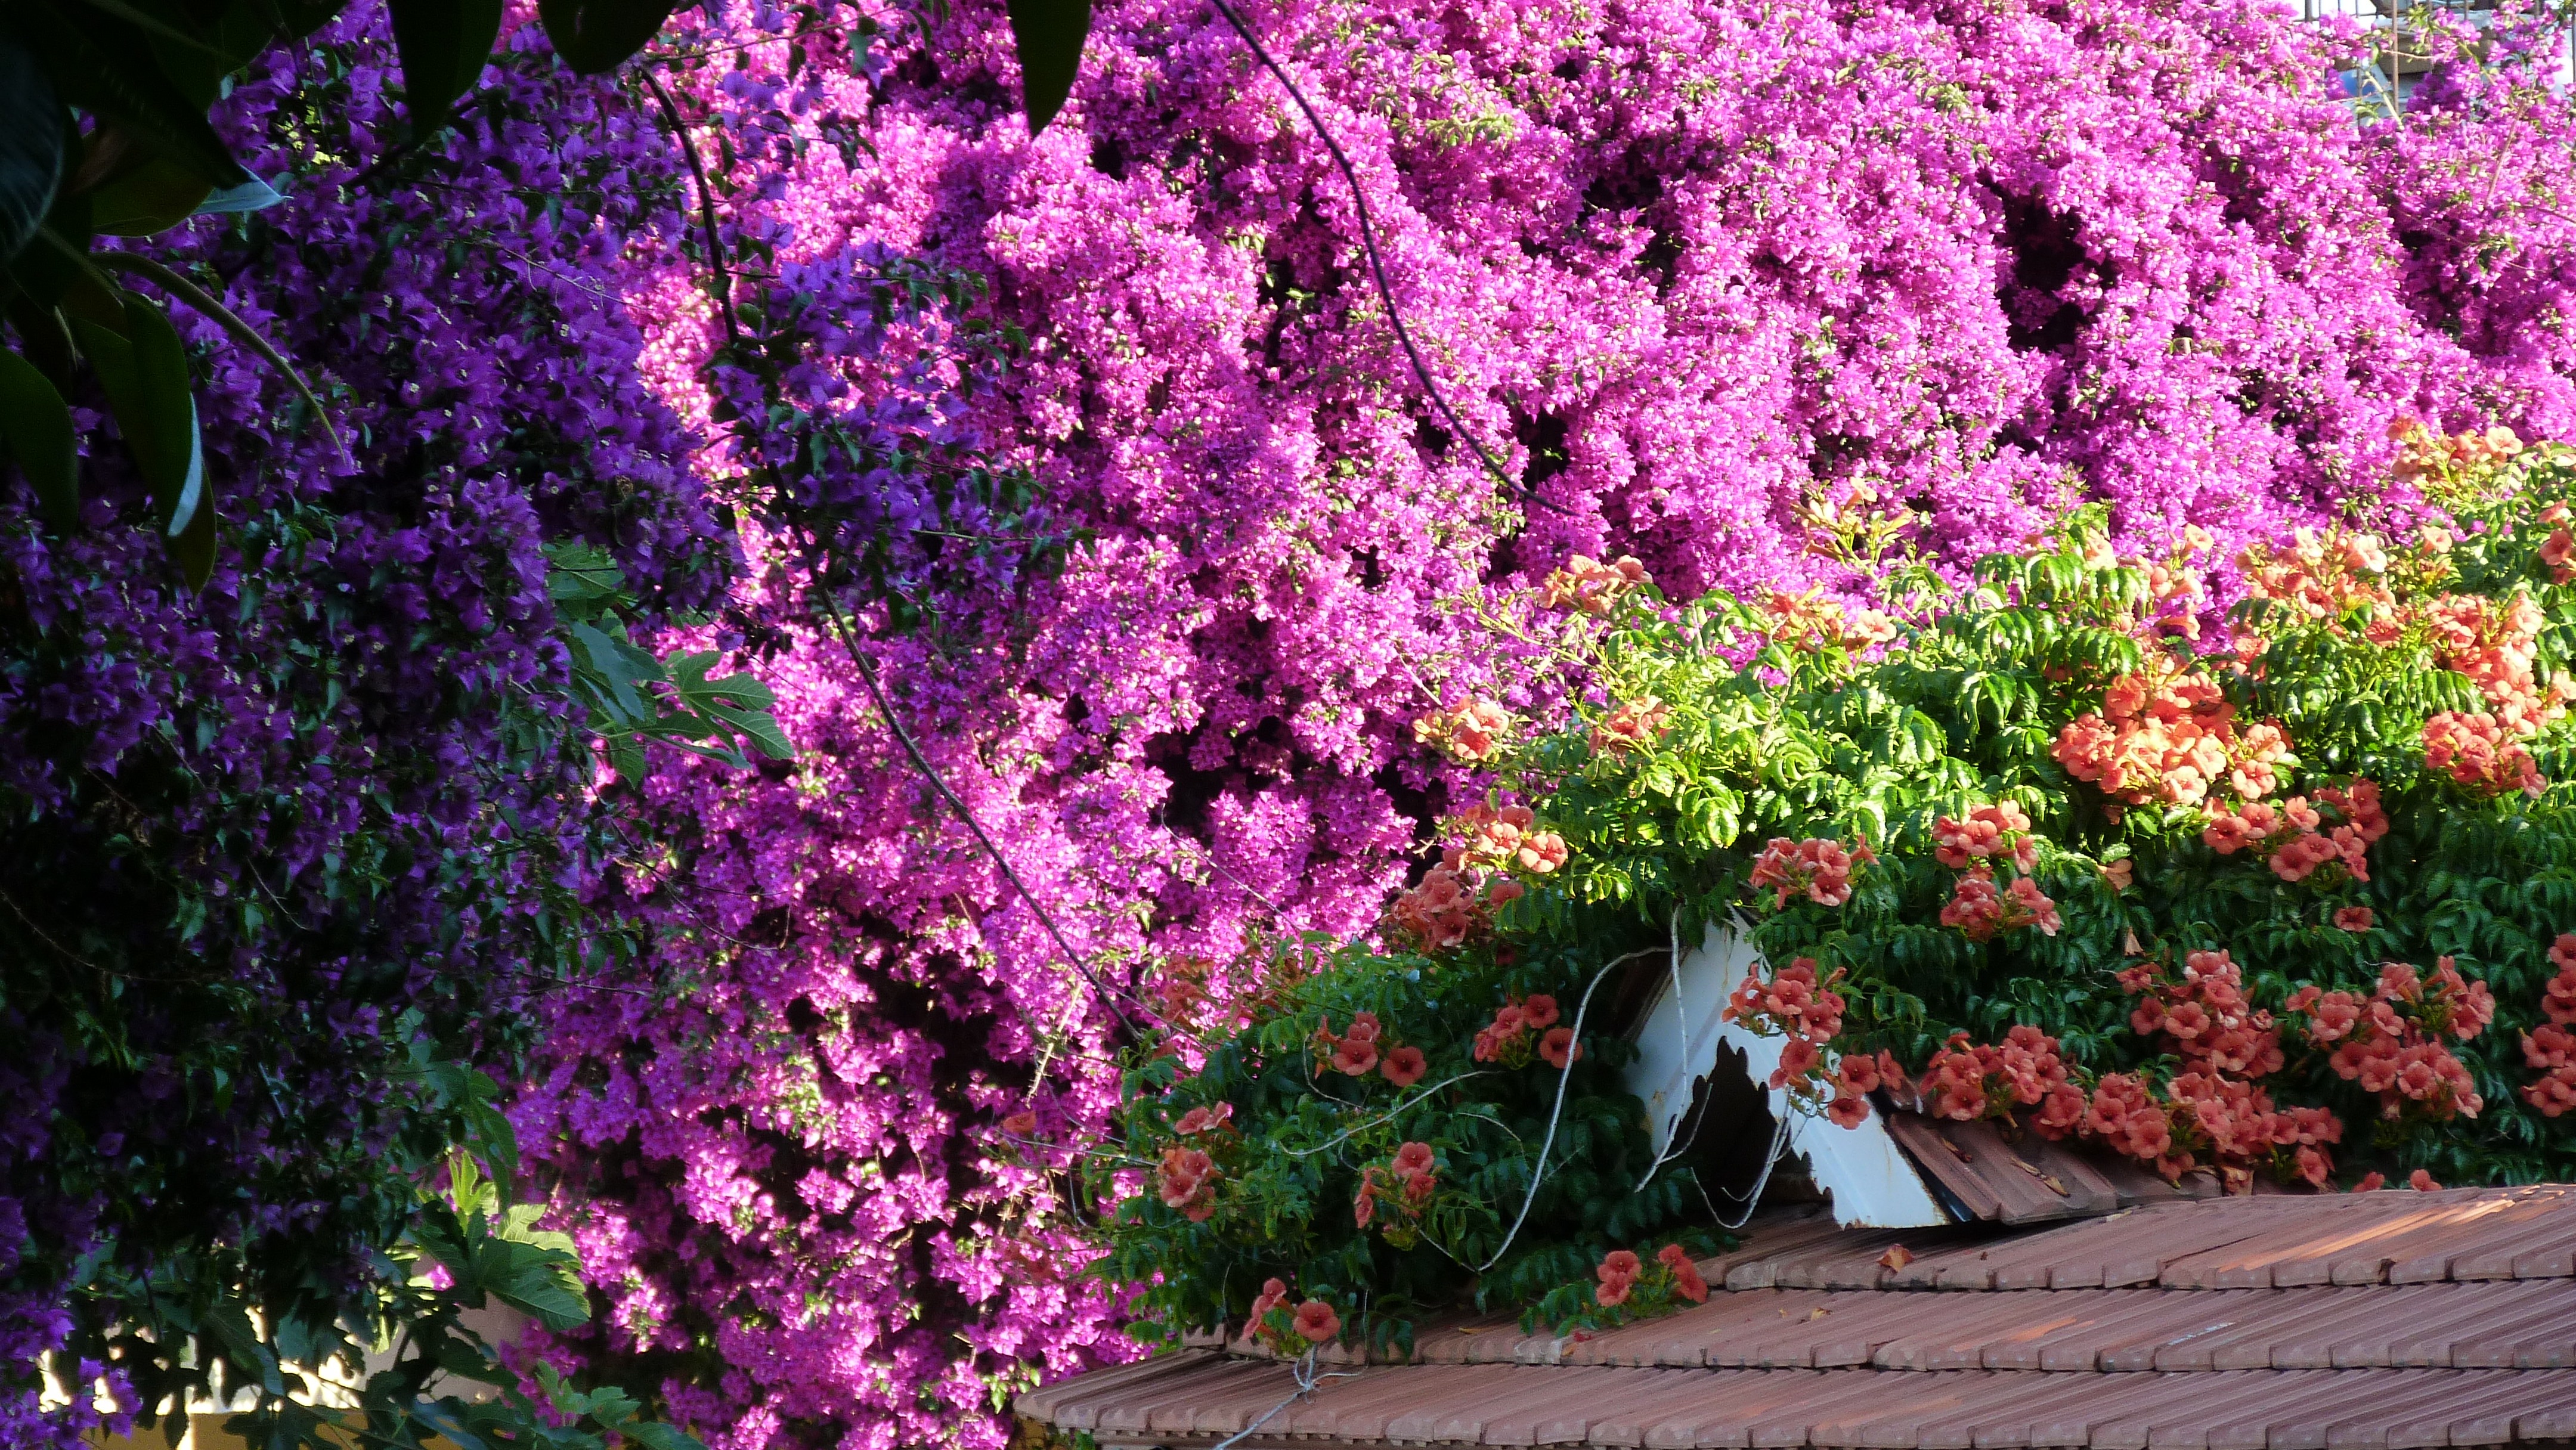
blossom, plant, sunlight, flower, purple, summer, botany, garden, flora, flowers, shrub, beautiful, flowering plant, woody plant, land plant, flanzen